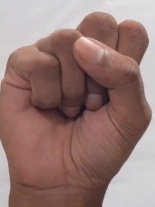
ASL sign: S